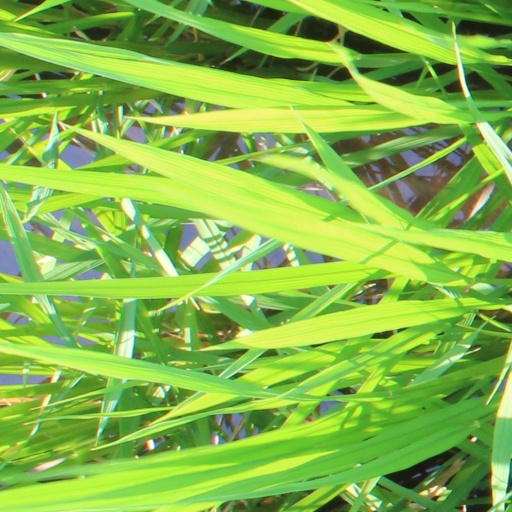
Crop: rice